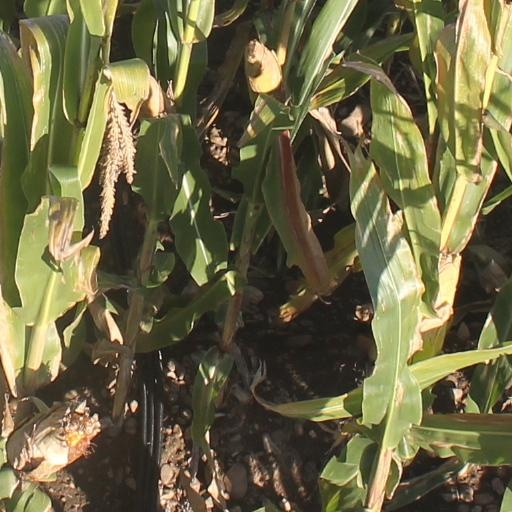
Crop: maize; corn